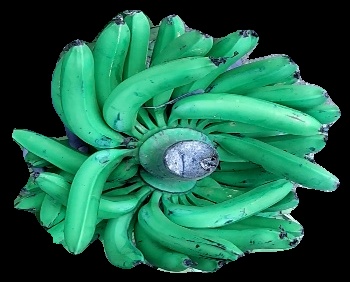
Variety: pachbale
Grade: grade1